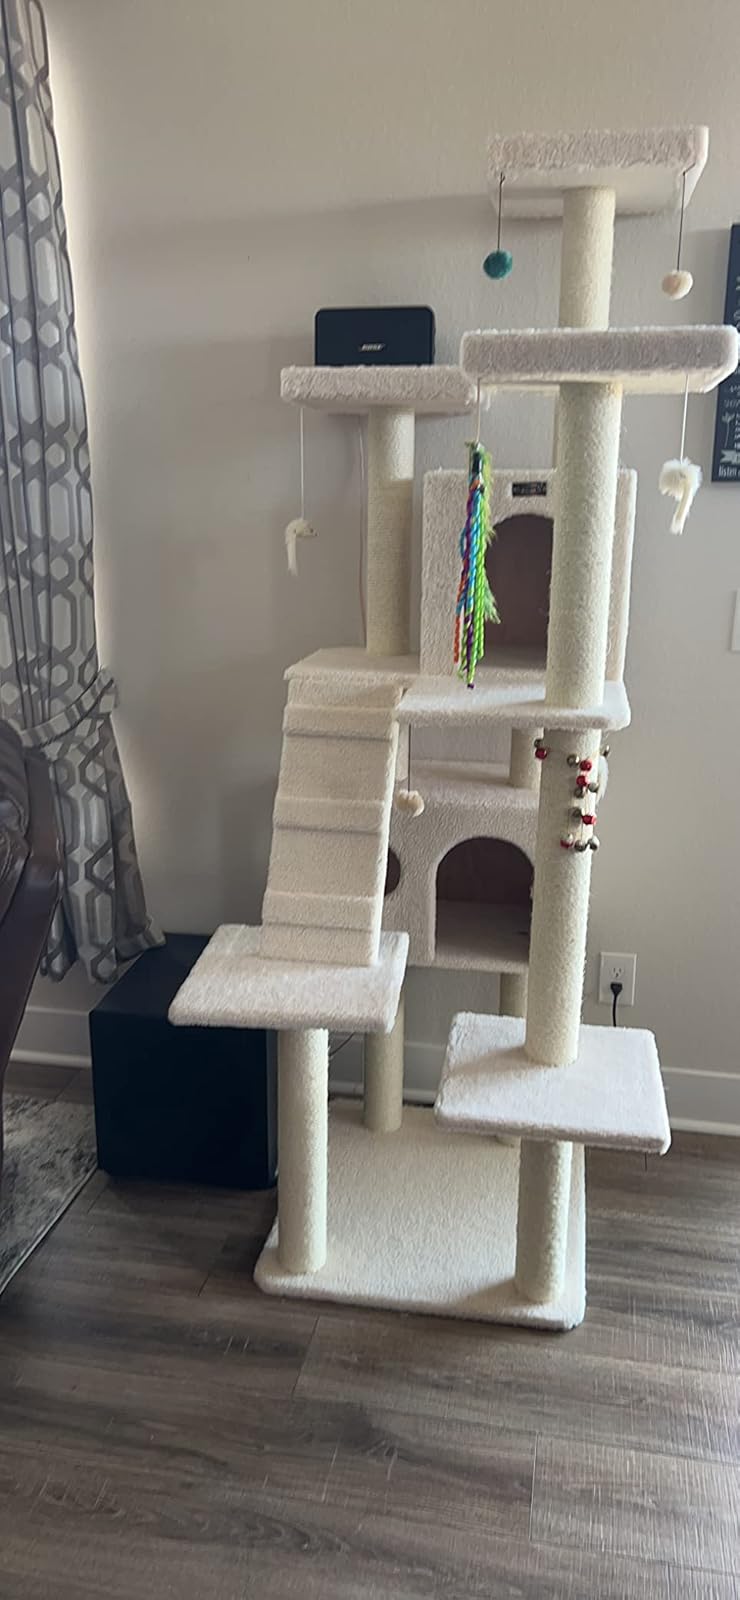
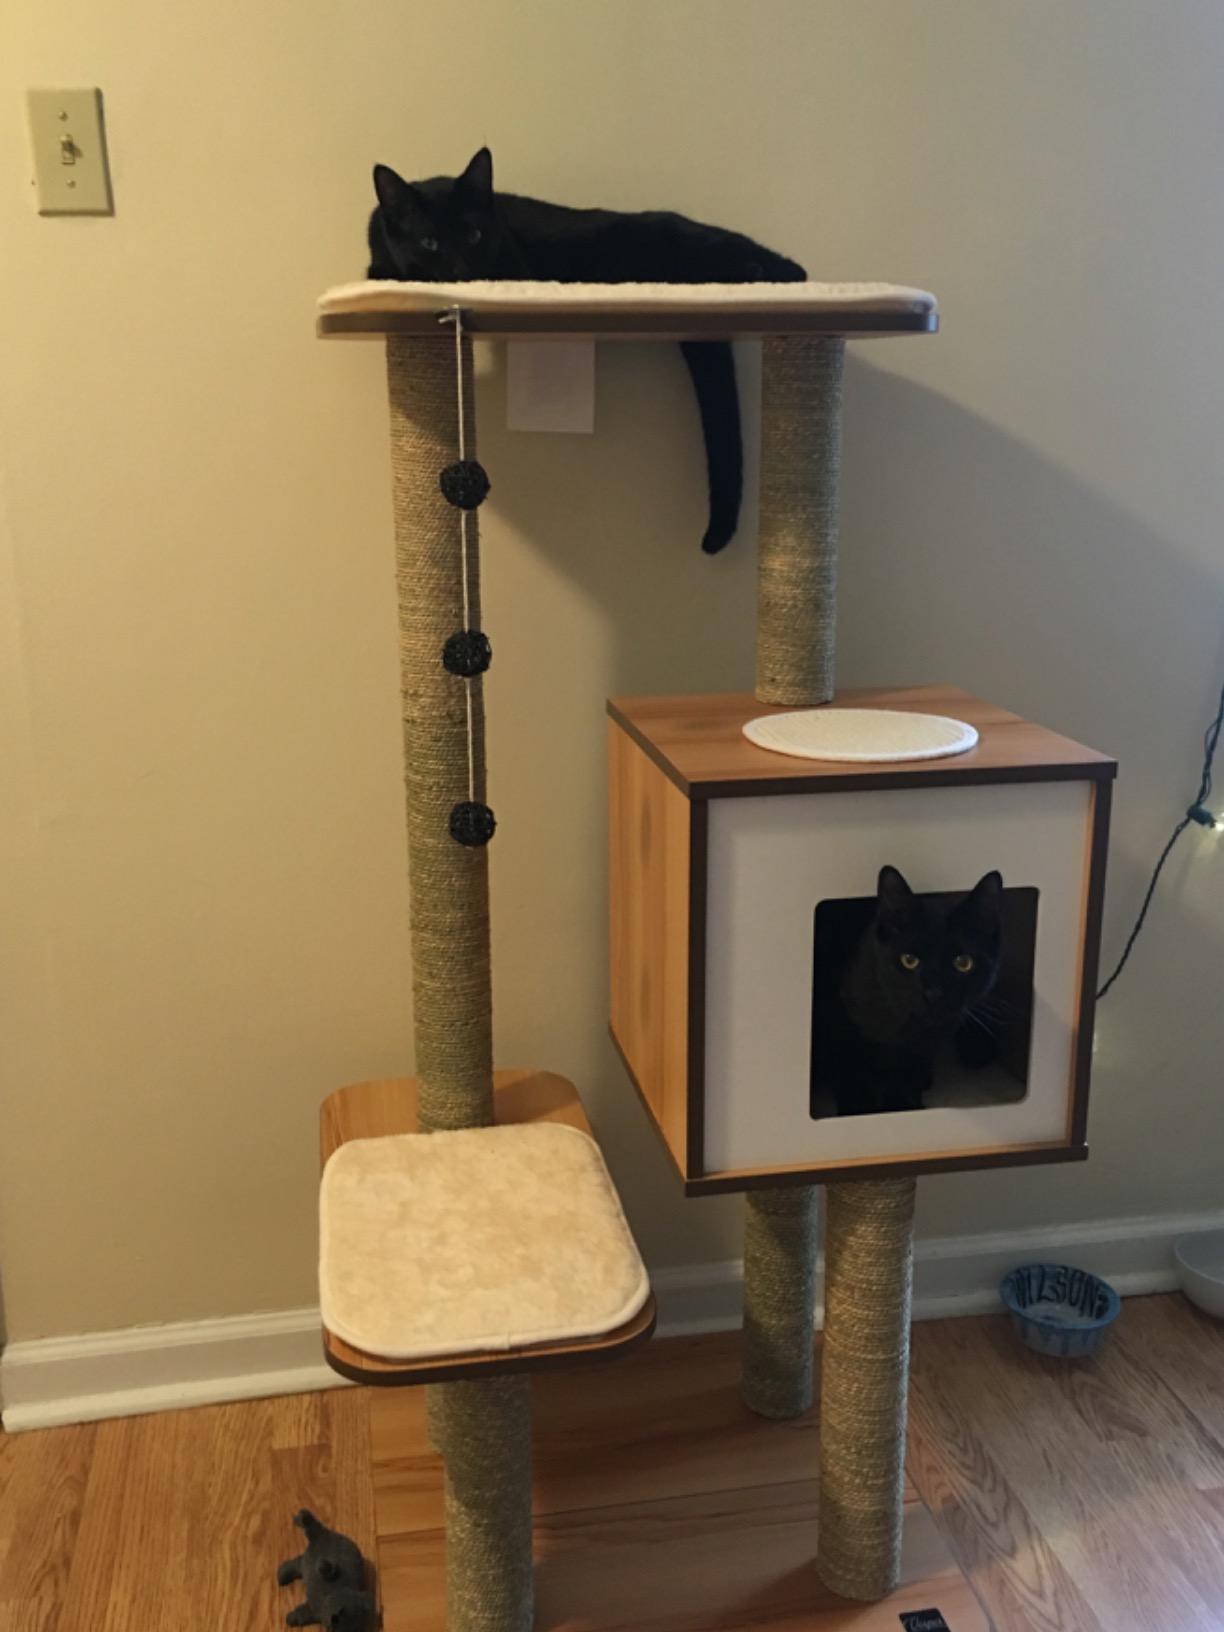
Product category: items_cat tree
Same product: no